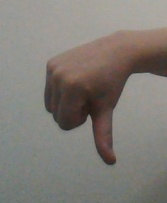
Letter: waw